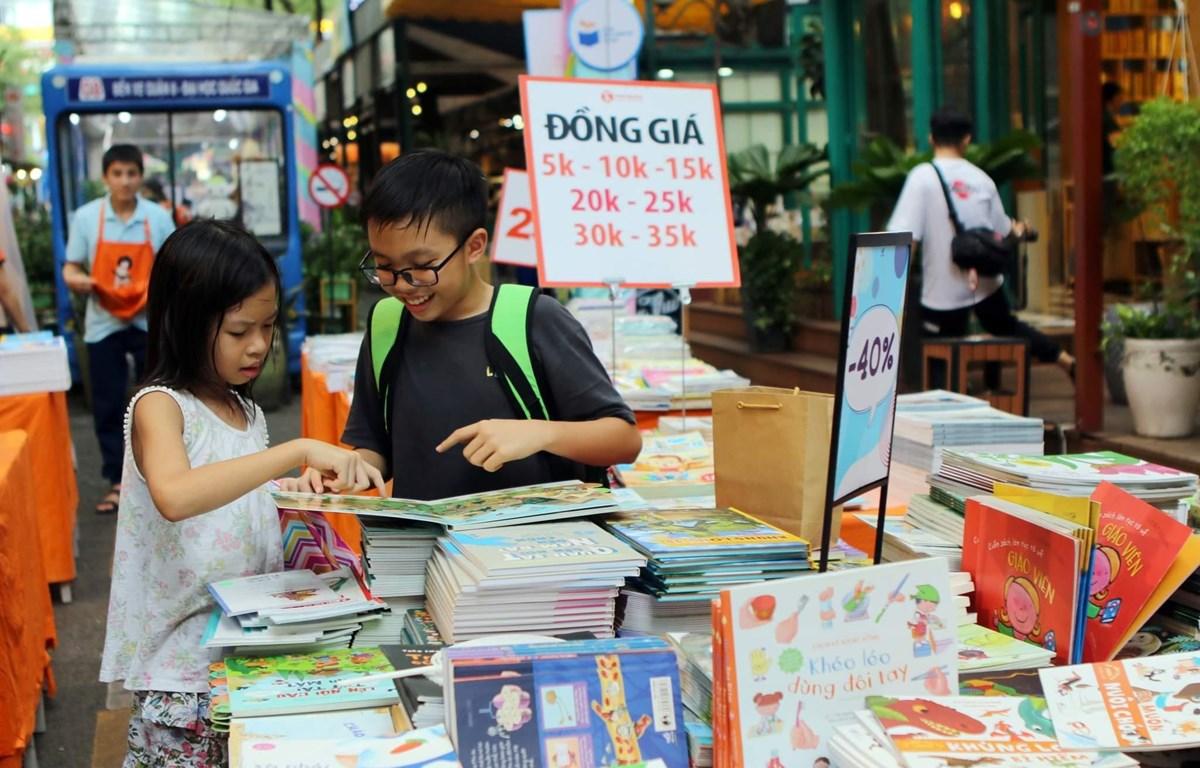
bé trai mặc áo đen đang đeo ba lô